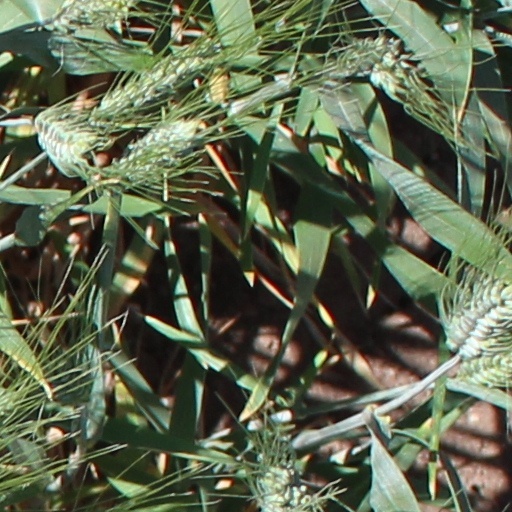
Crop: wheat